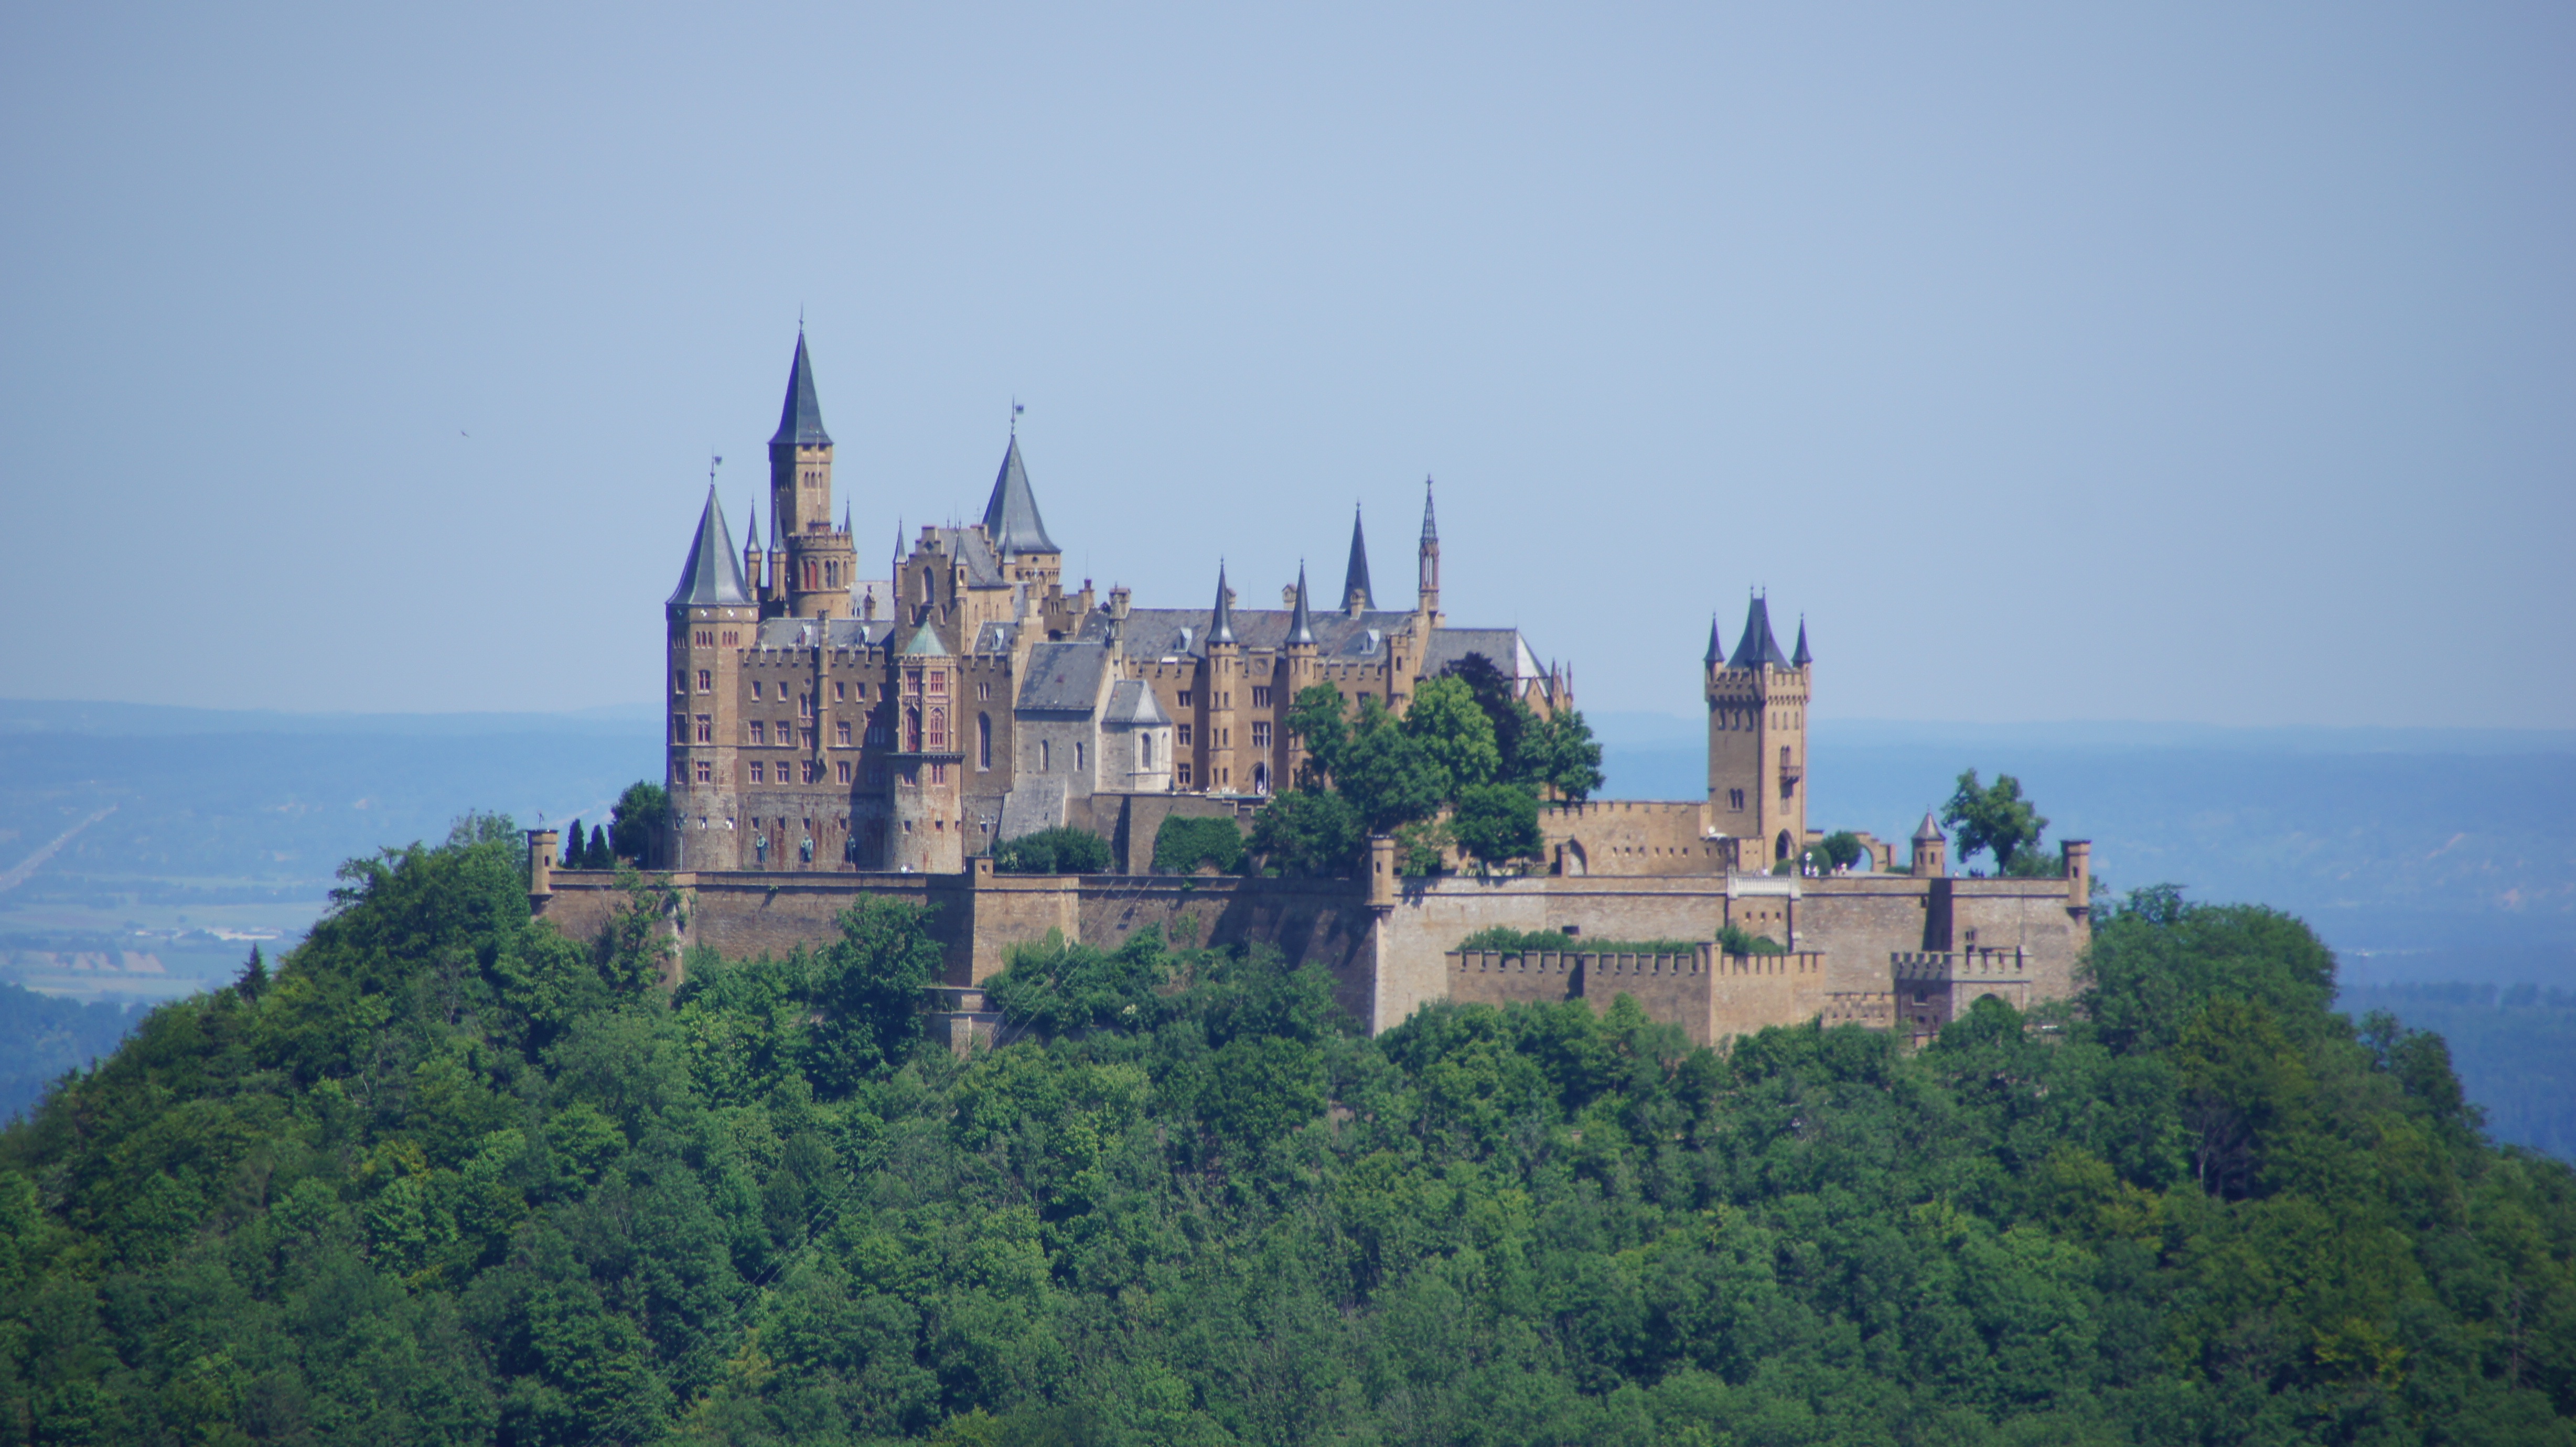
hill, building, chateau, vacation, tower, castle, landmark, tourism, places of interest, tours, baden wurttemberg, hohenzollern, hohenzollern castle